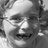
Emotion: happy